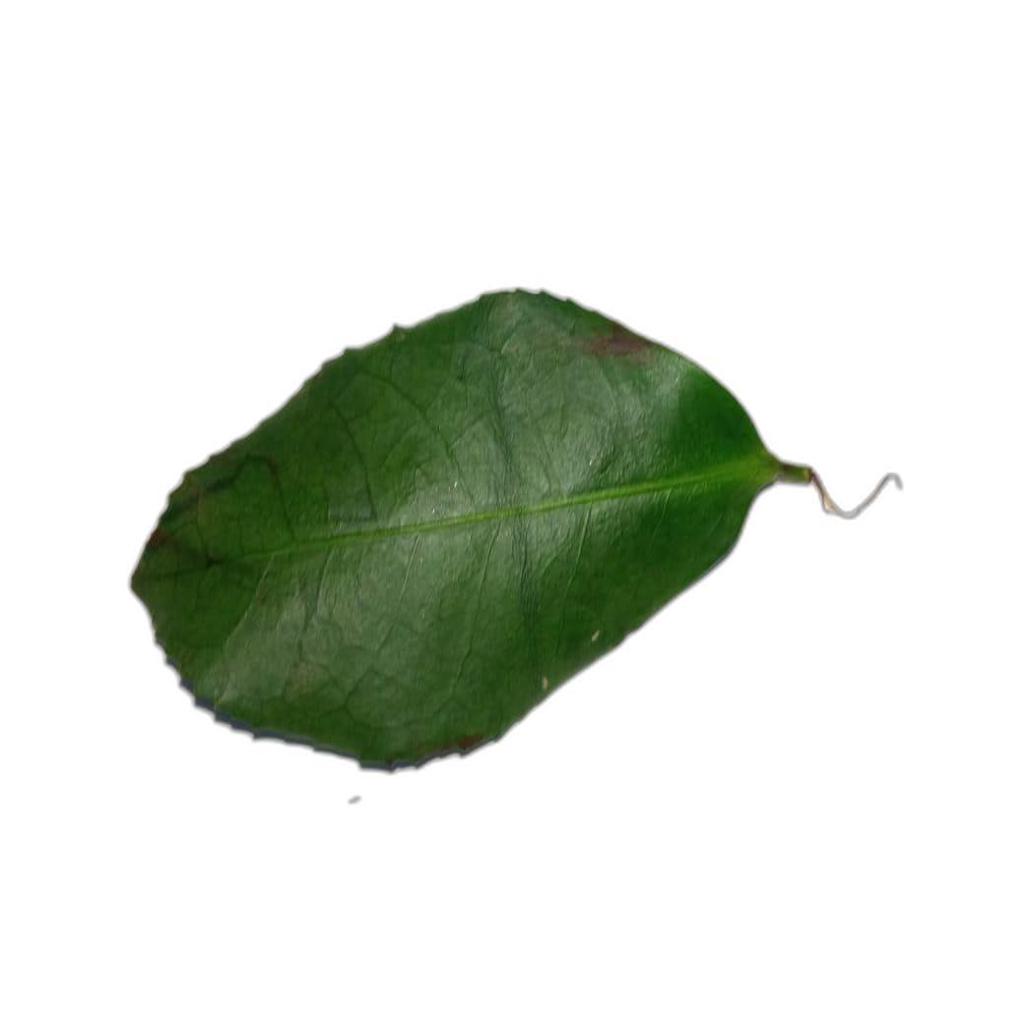
Label: Healthy